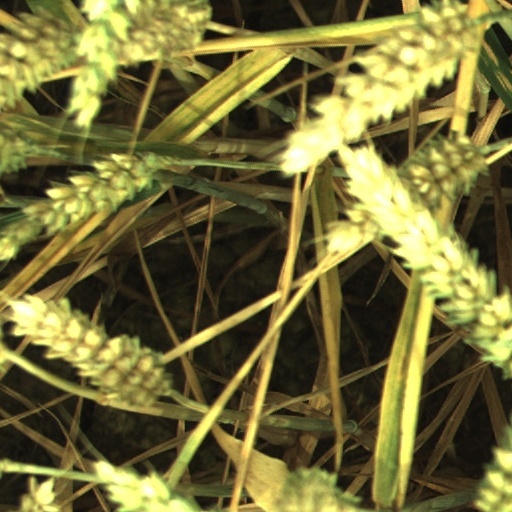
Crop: wheat